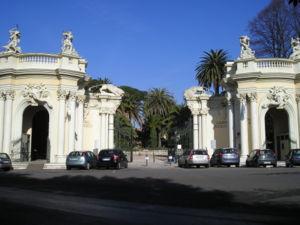
Le Bioparco de Rome est un parc zoologique italien situé dans le Latium, à Rome, au sein du parc de la Villa Borghèse. Il s'étend sur 17 hectares et héberge plus de 1 100 animaux de 222 espèces. Ouvert au public en 1911, il accueille en moyenne 750 000 visiteurs par an.